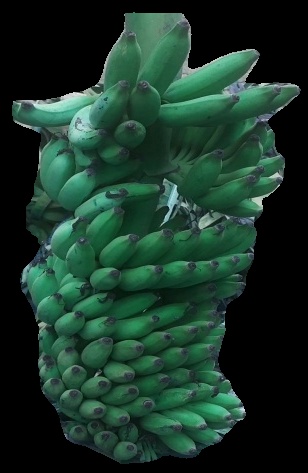
Variety: elakki-bale
Grade: grade1